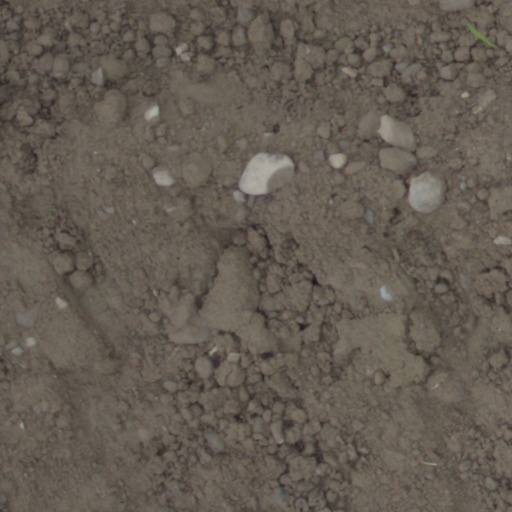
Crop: wheat